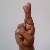
The image shows a hand gesture representing the letter 'R' in Indian Sign Language.